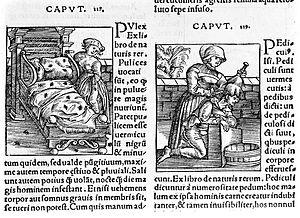
Les puces forment l'ordre des siphonaptères, anciennement dénommés aphaniptères. Ce sont des insectes ptérygotes holométaboles, caractérisés entre autres par leurs pièces buccales conformées en un appareil piqueur-suceur. Elles sont ectoparasites : les puces actuelles infestent les mammifères et quelques oiseaux, et vivent du sang de leurs porteurs. Comme elles passent facilement d'un animal à l'autre, elles peuvent véhiculer diverses maladies animales, humaines ou zoonotiques. Elles sont aussi une source possible d'allergies.